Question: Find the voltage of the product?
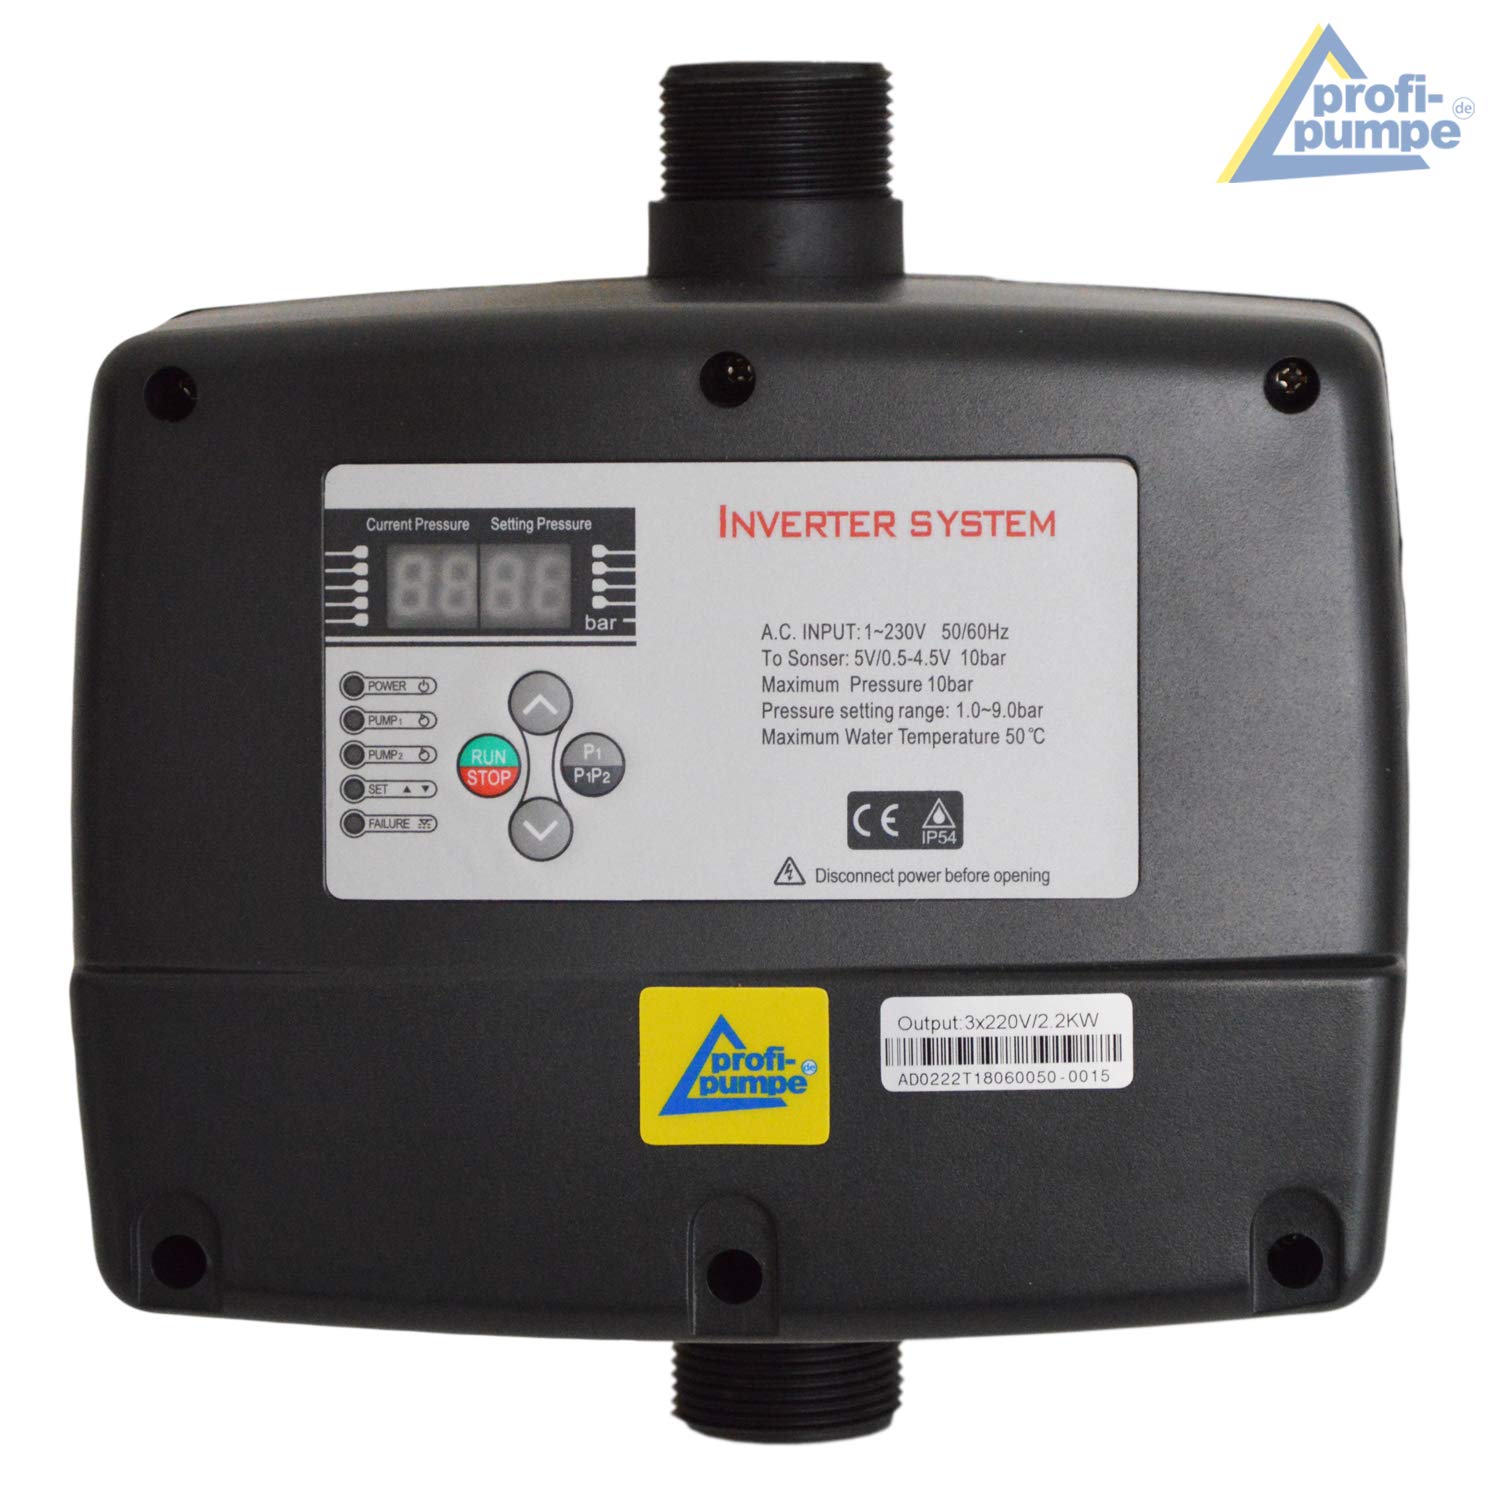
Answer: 230.0 volt